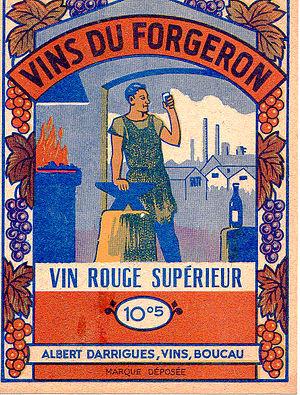
Vins du Forgeron
Le forgeron est un ouvrier ou artisan professionnel qui forge à la main et assemble des pièces de métal pour réaliser des objets usuels ou entrant dans la composition d'un bâtiment.